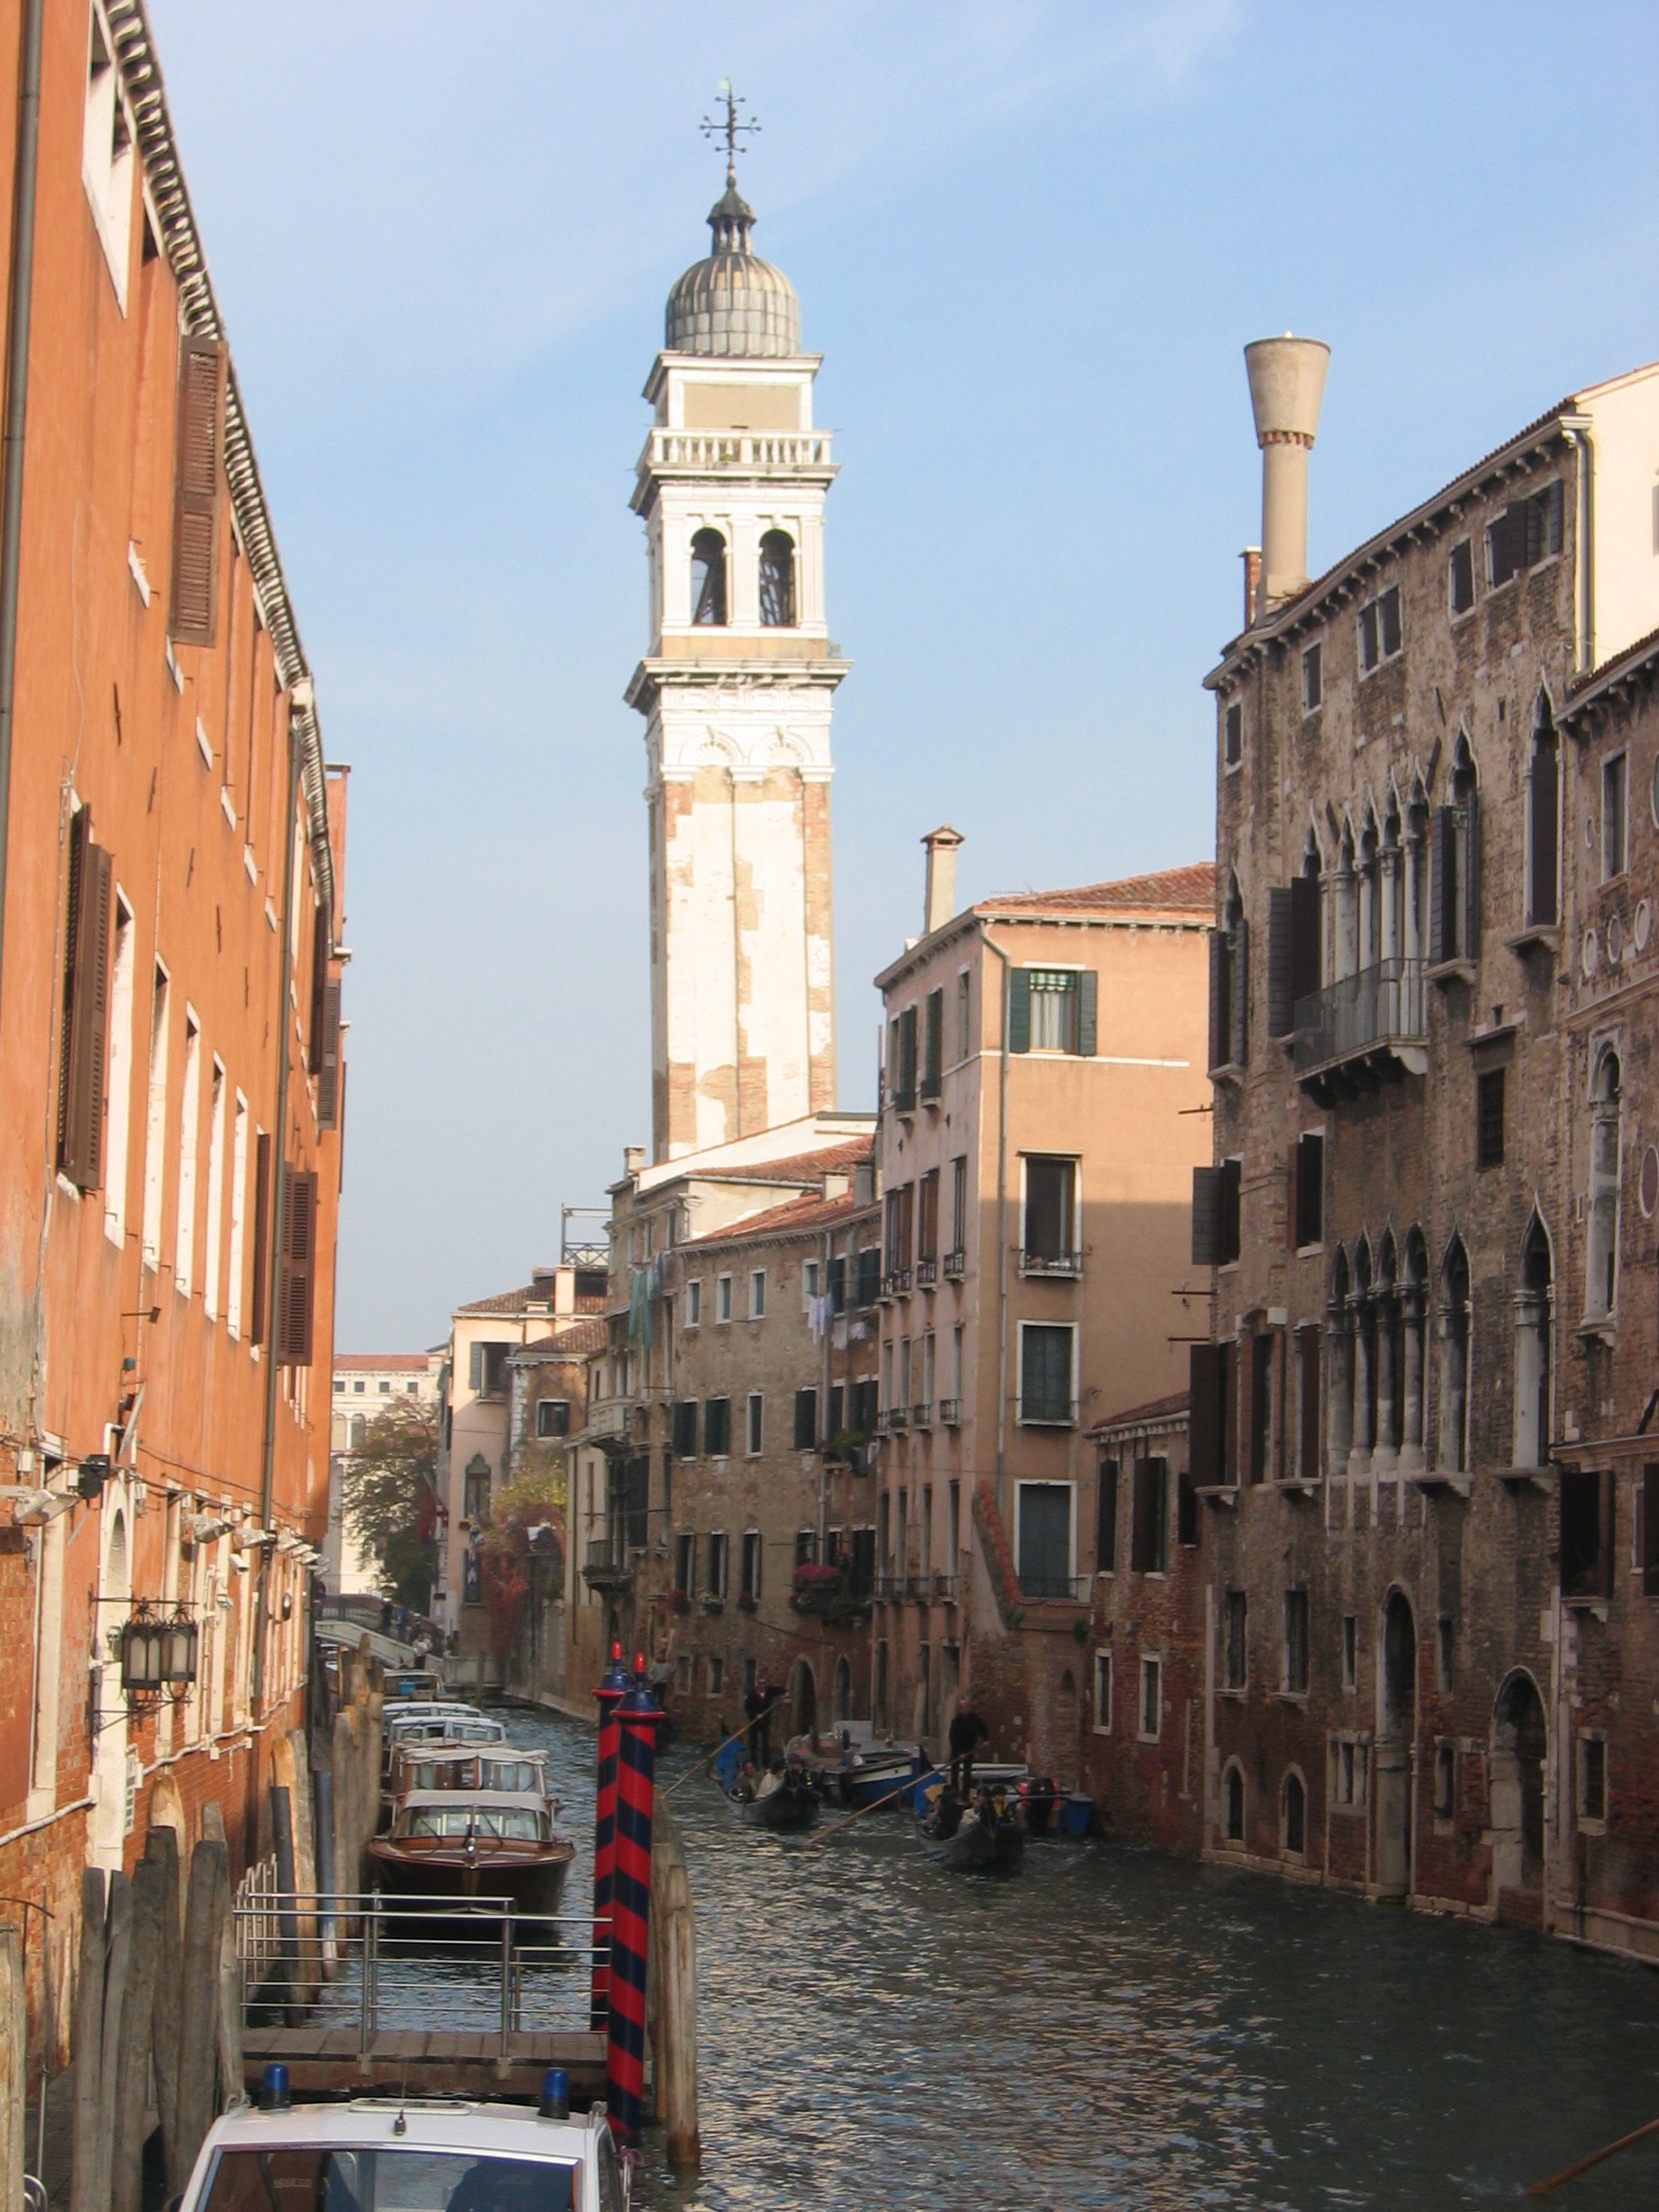
water, town, canal, cityscape, vehicle, tower, lagoon, facade, venice, waterway, gondolas, row of houses, bowever, geographical feature